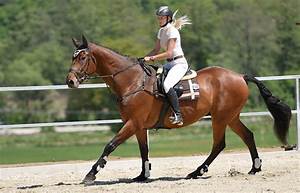
Label: cavallo